Romeu e Julieta

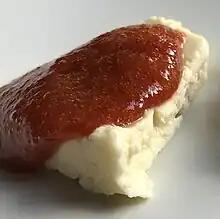
A slice of cheese with goiabada spread on top

 is a traditional Brazilian dessert made of cheese and goiabada. While the most simplistic form of this dessert consists of goiabada over a slice of cheese, desserts and foods can be prepared into versions of themselves by incorporating goiabada and cheese into the recipe. The dessert's name is a reference to the title romantic couple of the Shakespearean classic Romeo and Juliet with cheese representing and goiabada representing .